Death of Jill Phipps

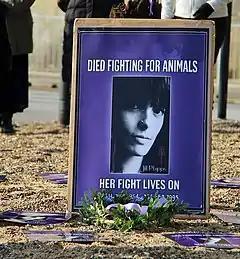
Jill Phipps memorial march in 2012

On 1 February 1995, English animal rights activist Jill Phipps was crushed to death under a lorry during a protest to stop the air export of live calves for veal near Coventry Airport.